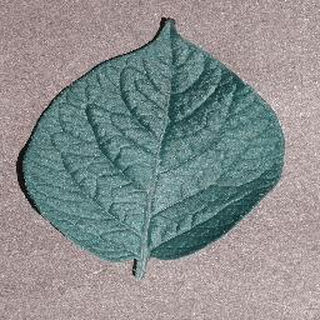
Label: healthy_potato